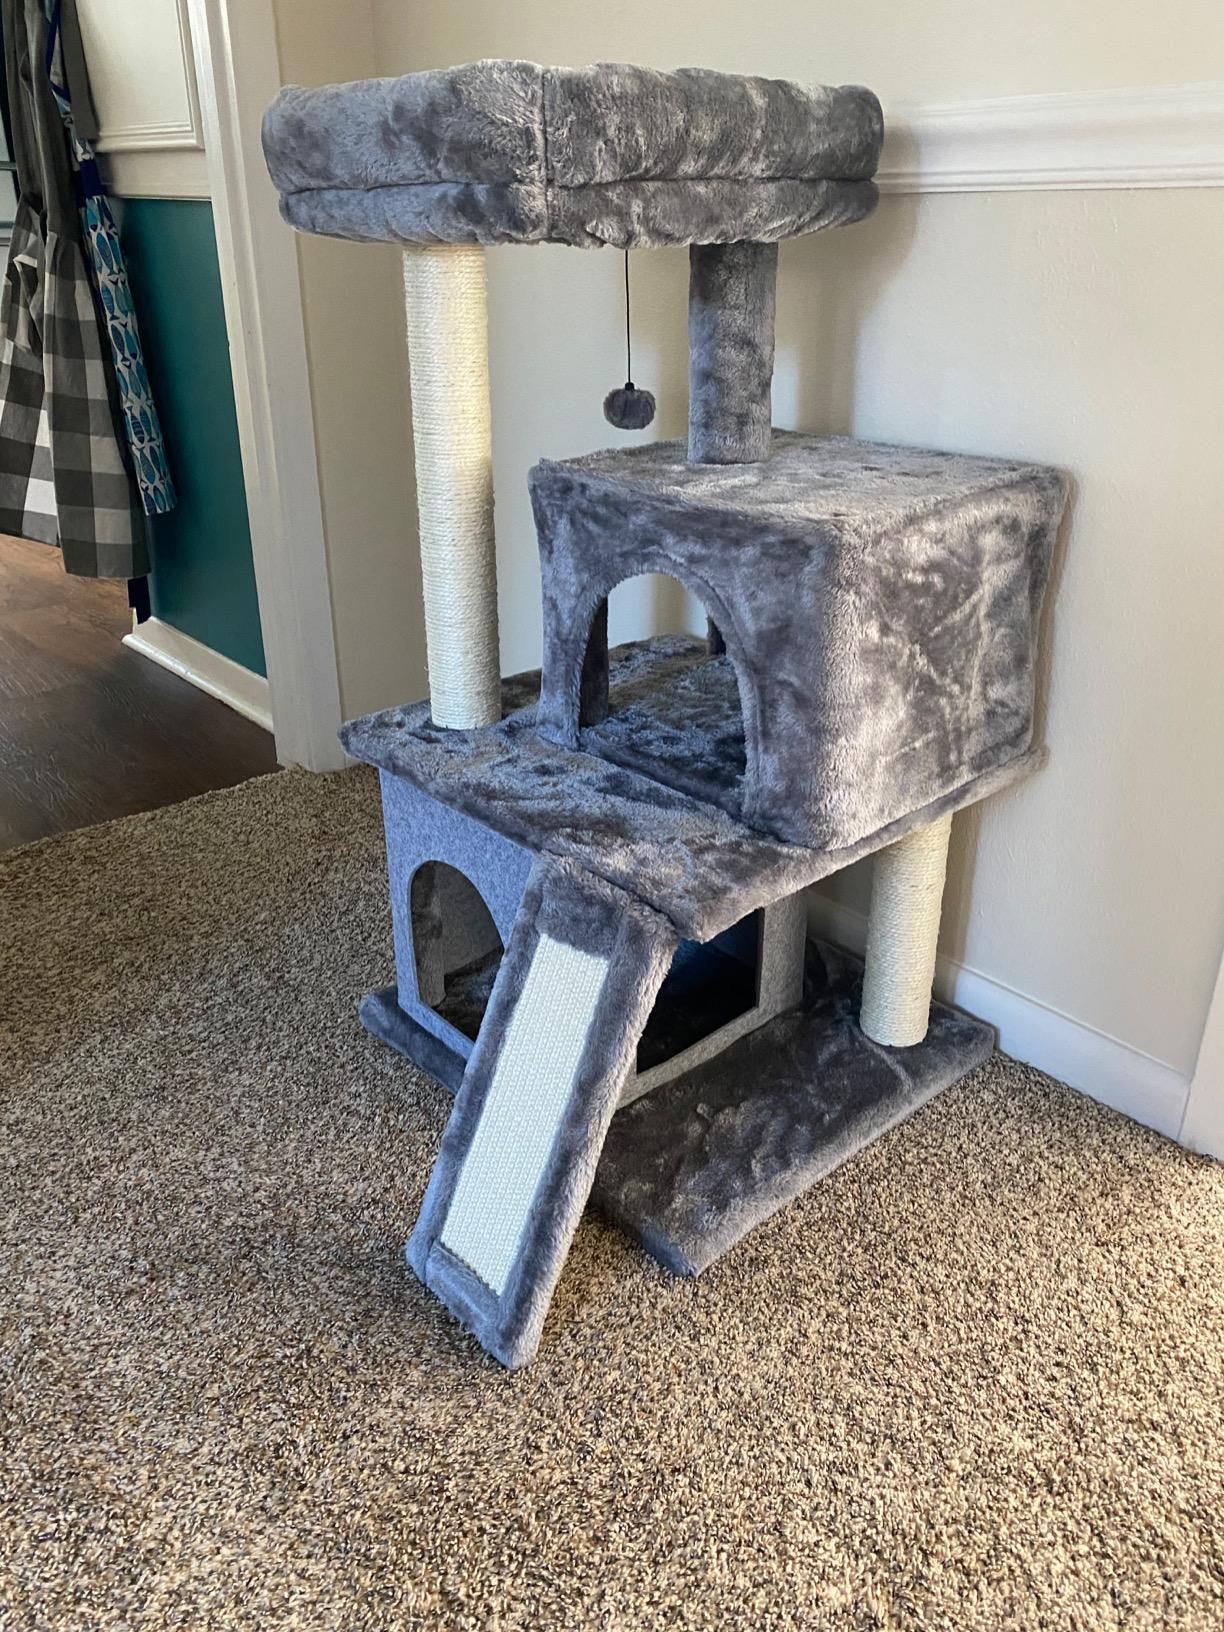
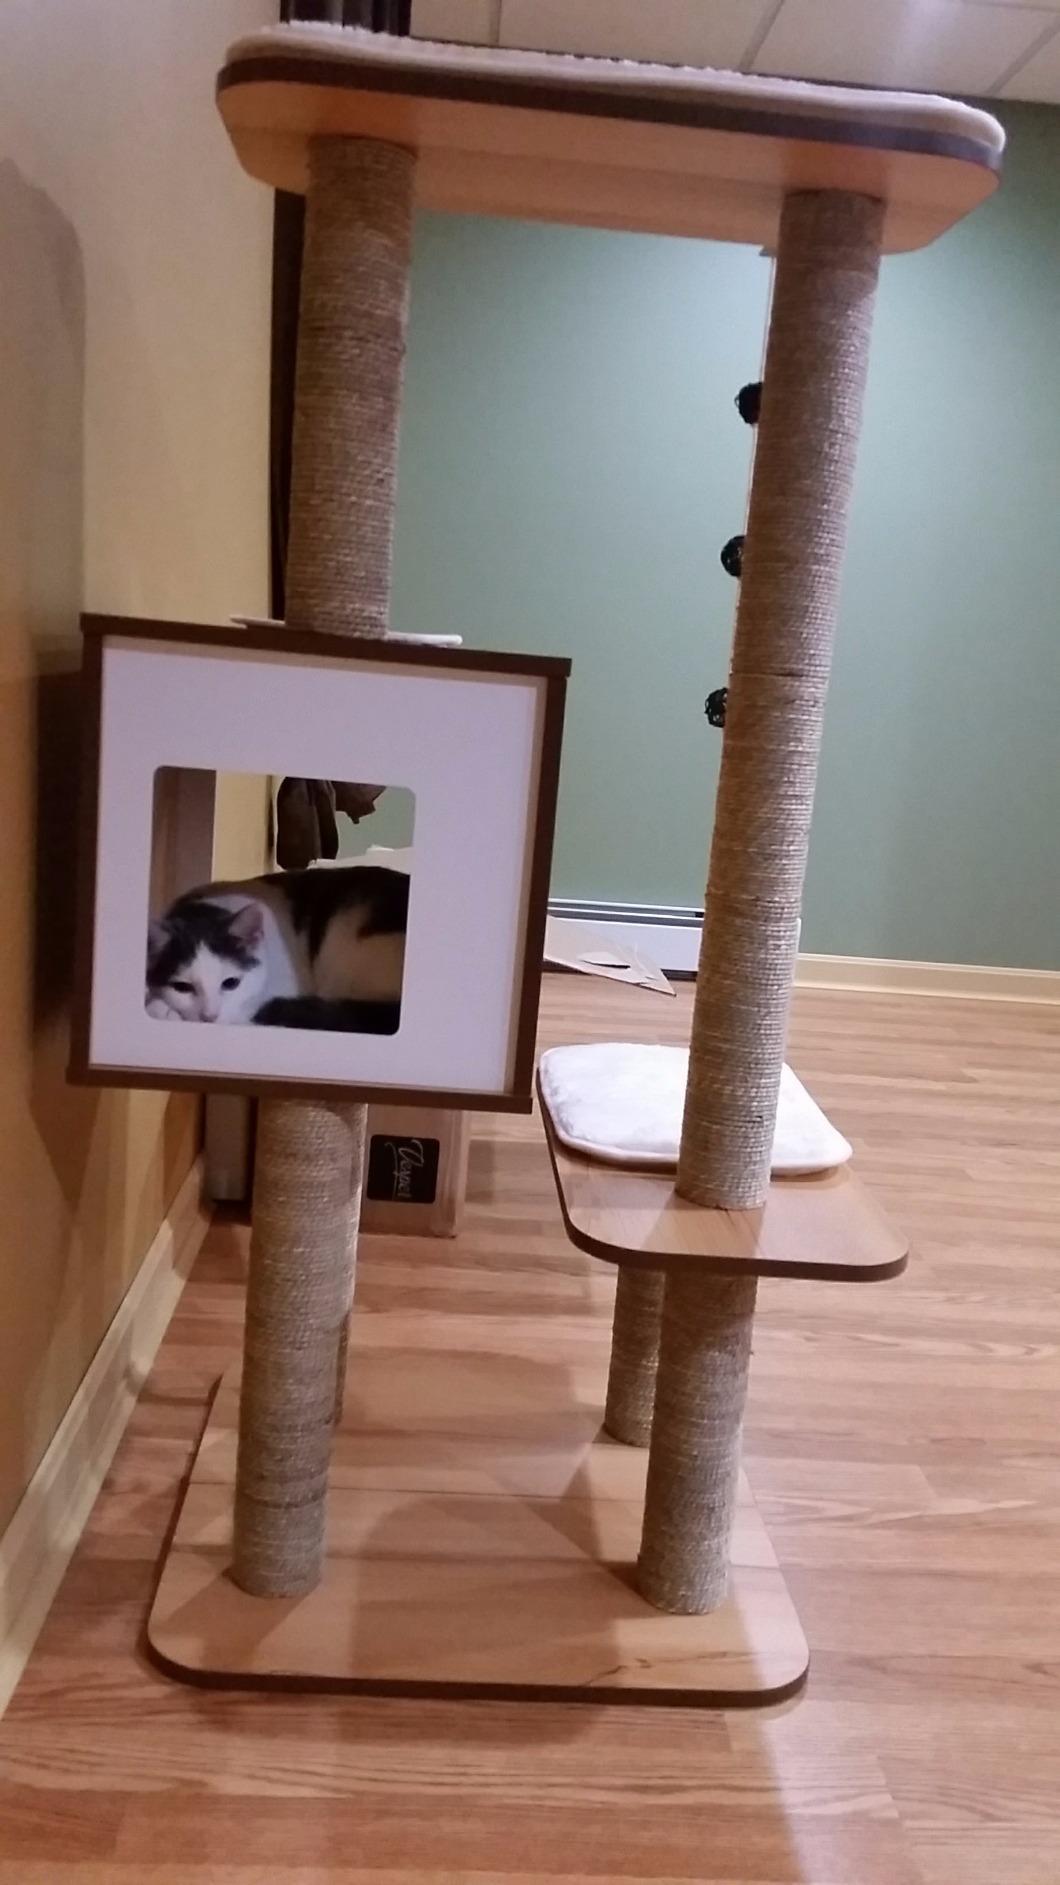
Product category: items_cat tree
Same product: no